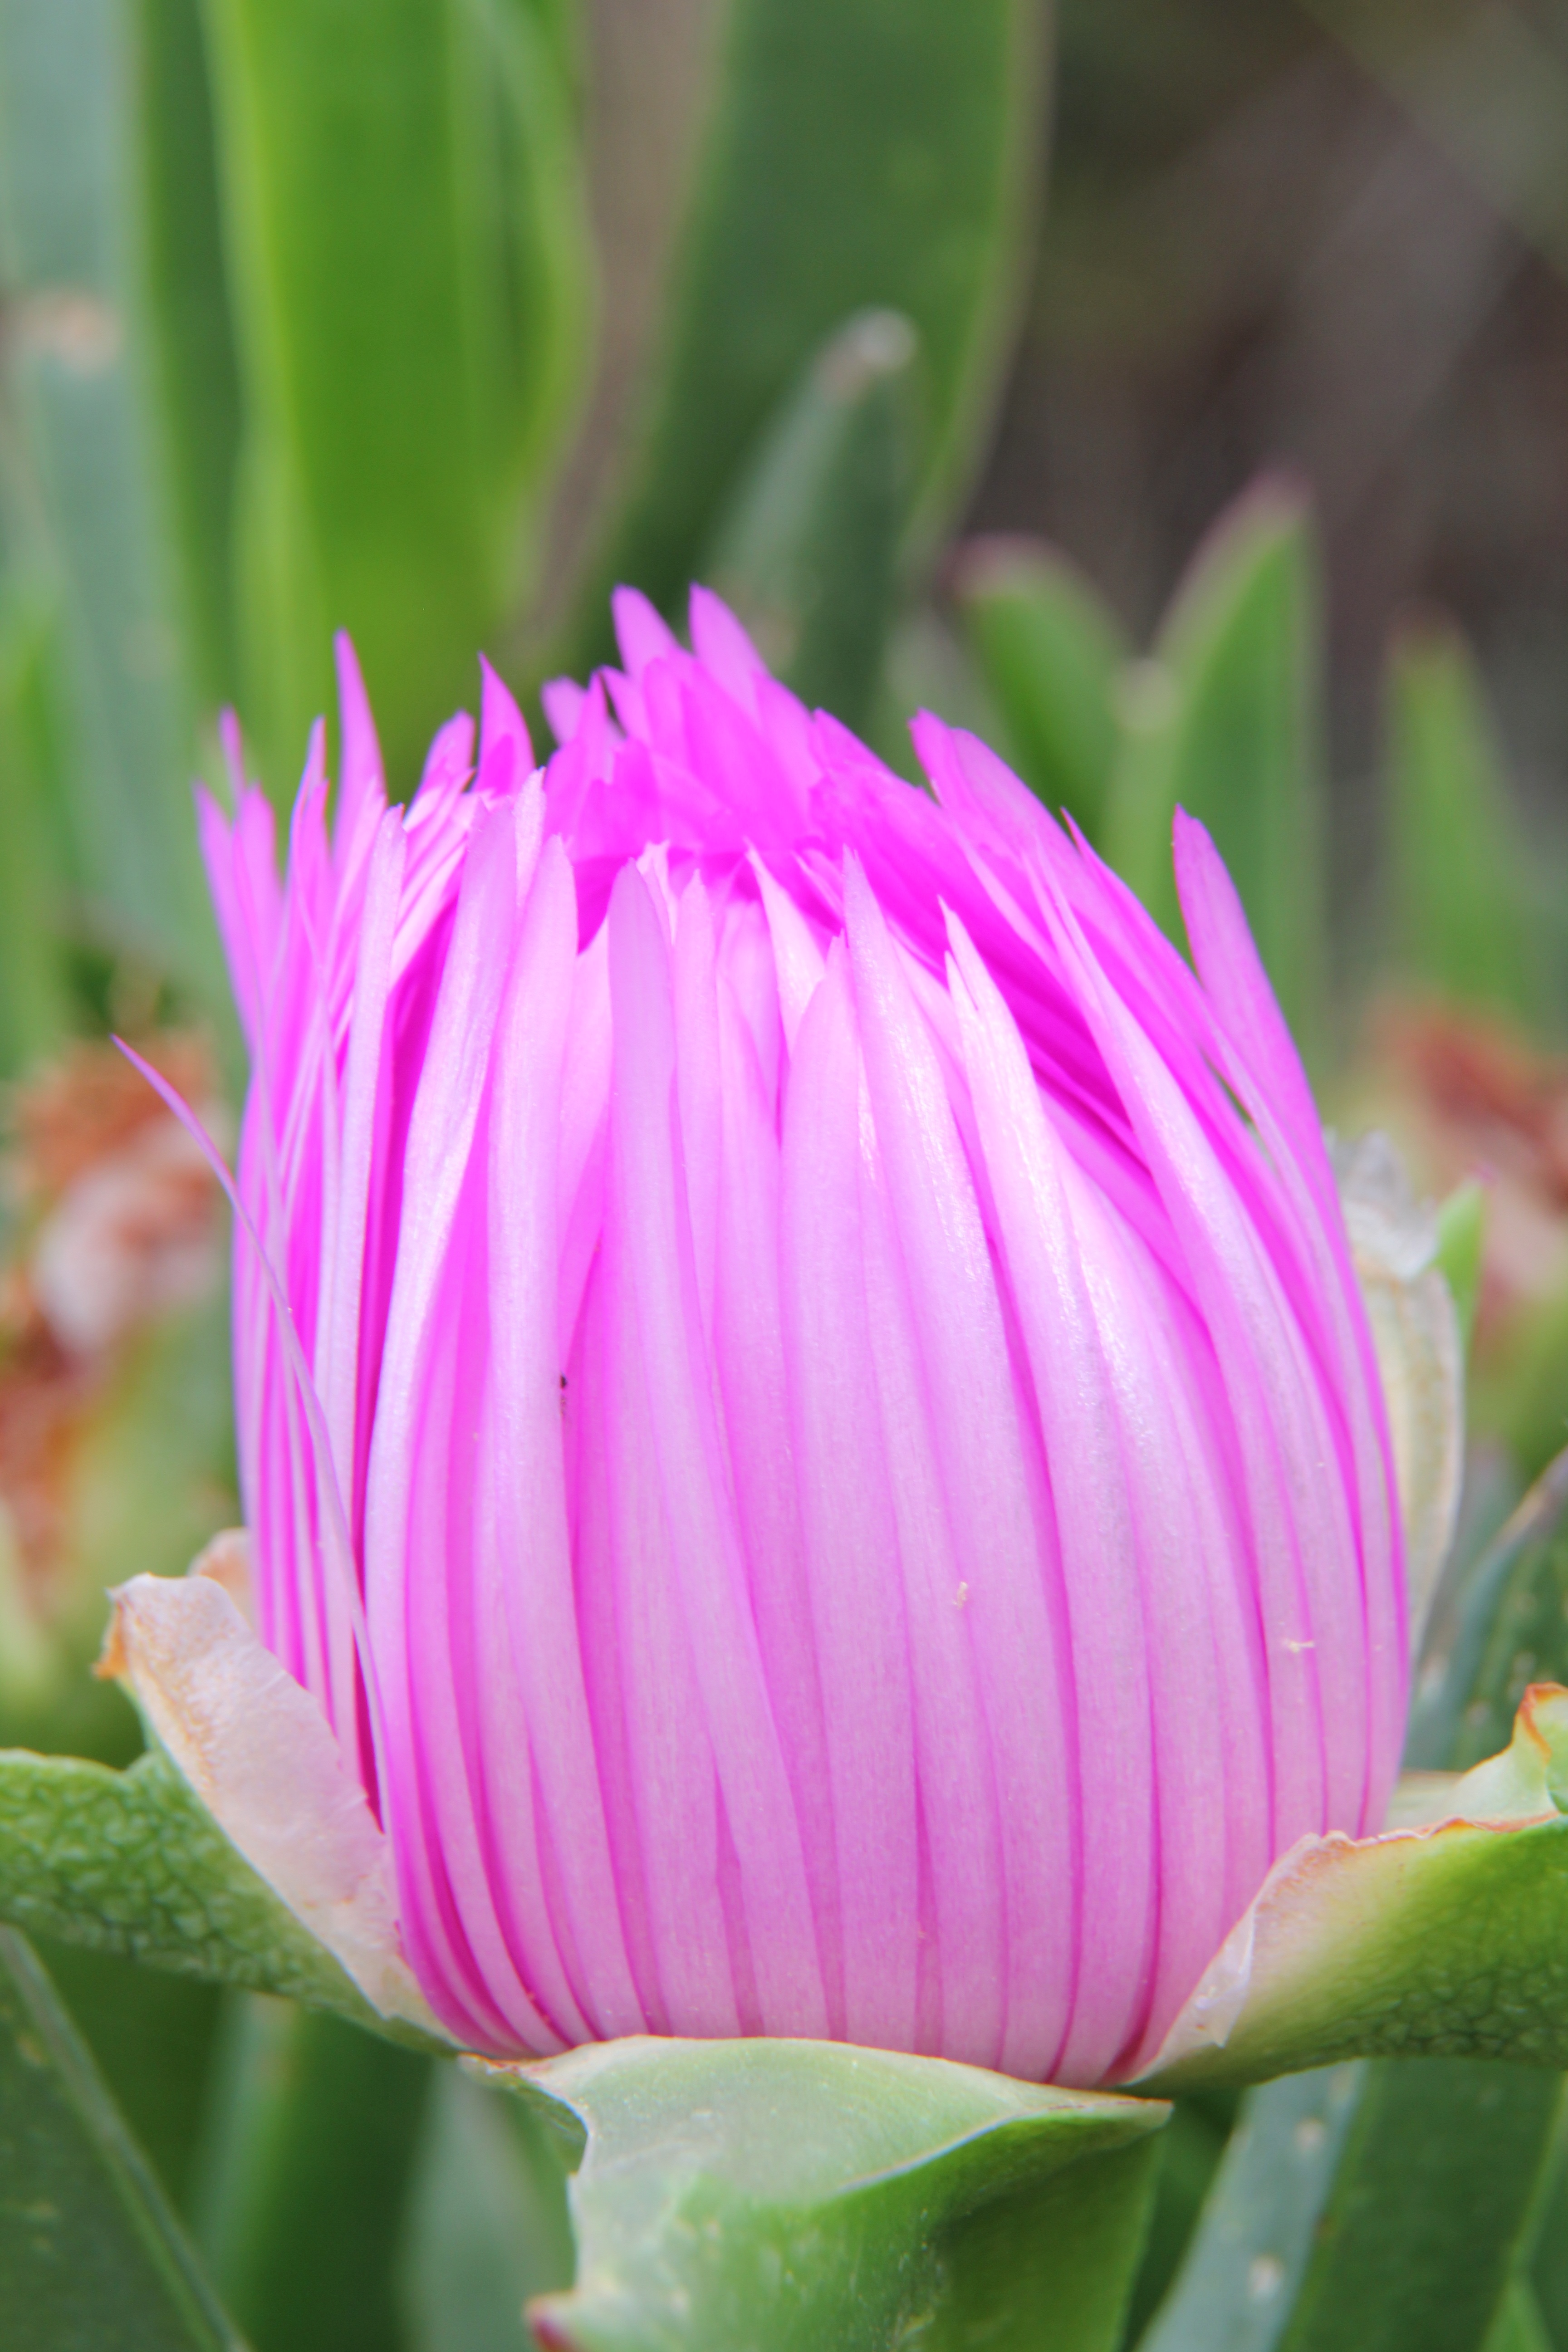
nature, blossom, plant, flower, petal, summer, spring, botany, garden, pink, sacred lotus, aquatic plant, flora, lotus, crete, pink flower, macro photography, flowering plant, plant stem, land plant